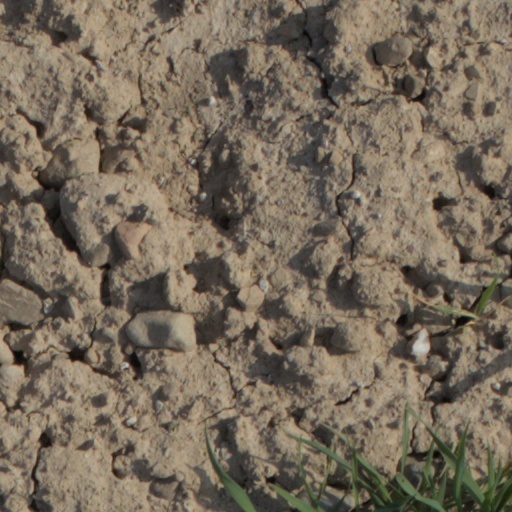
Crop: wheat